Cosmetics in the 1920s

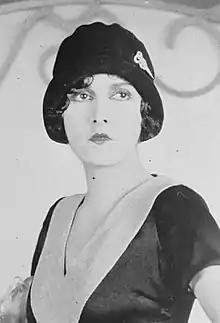
Actress Evelyn Brent's exaggerated lipline is characteristic of cosmetics in the 1920s.

Cosmetics in the 1920s were characterized by their use to create a specific look: lips painted in the shape of a Cupid's bow, kohl-rimmed eyes, and bright cheeks brushed with bright red blush.